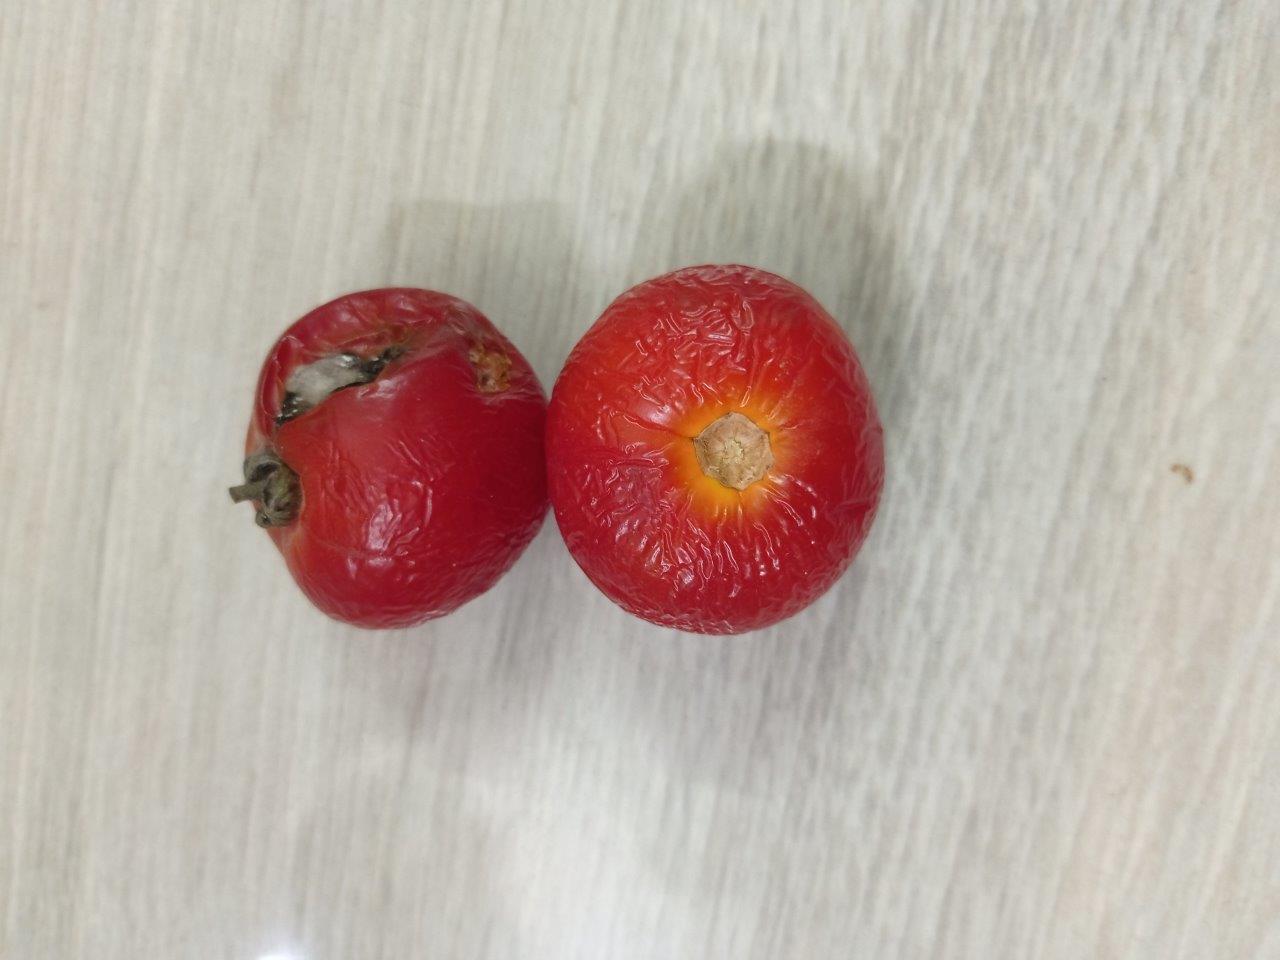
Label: Rotten